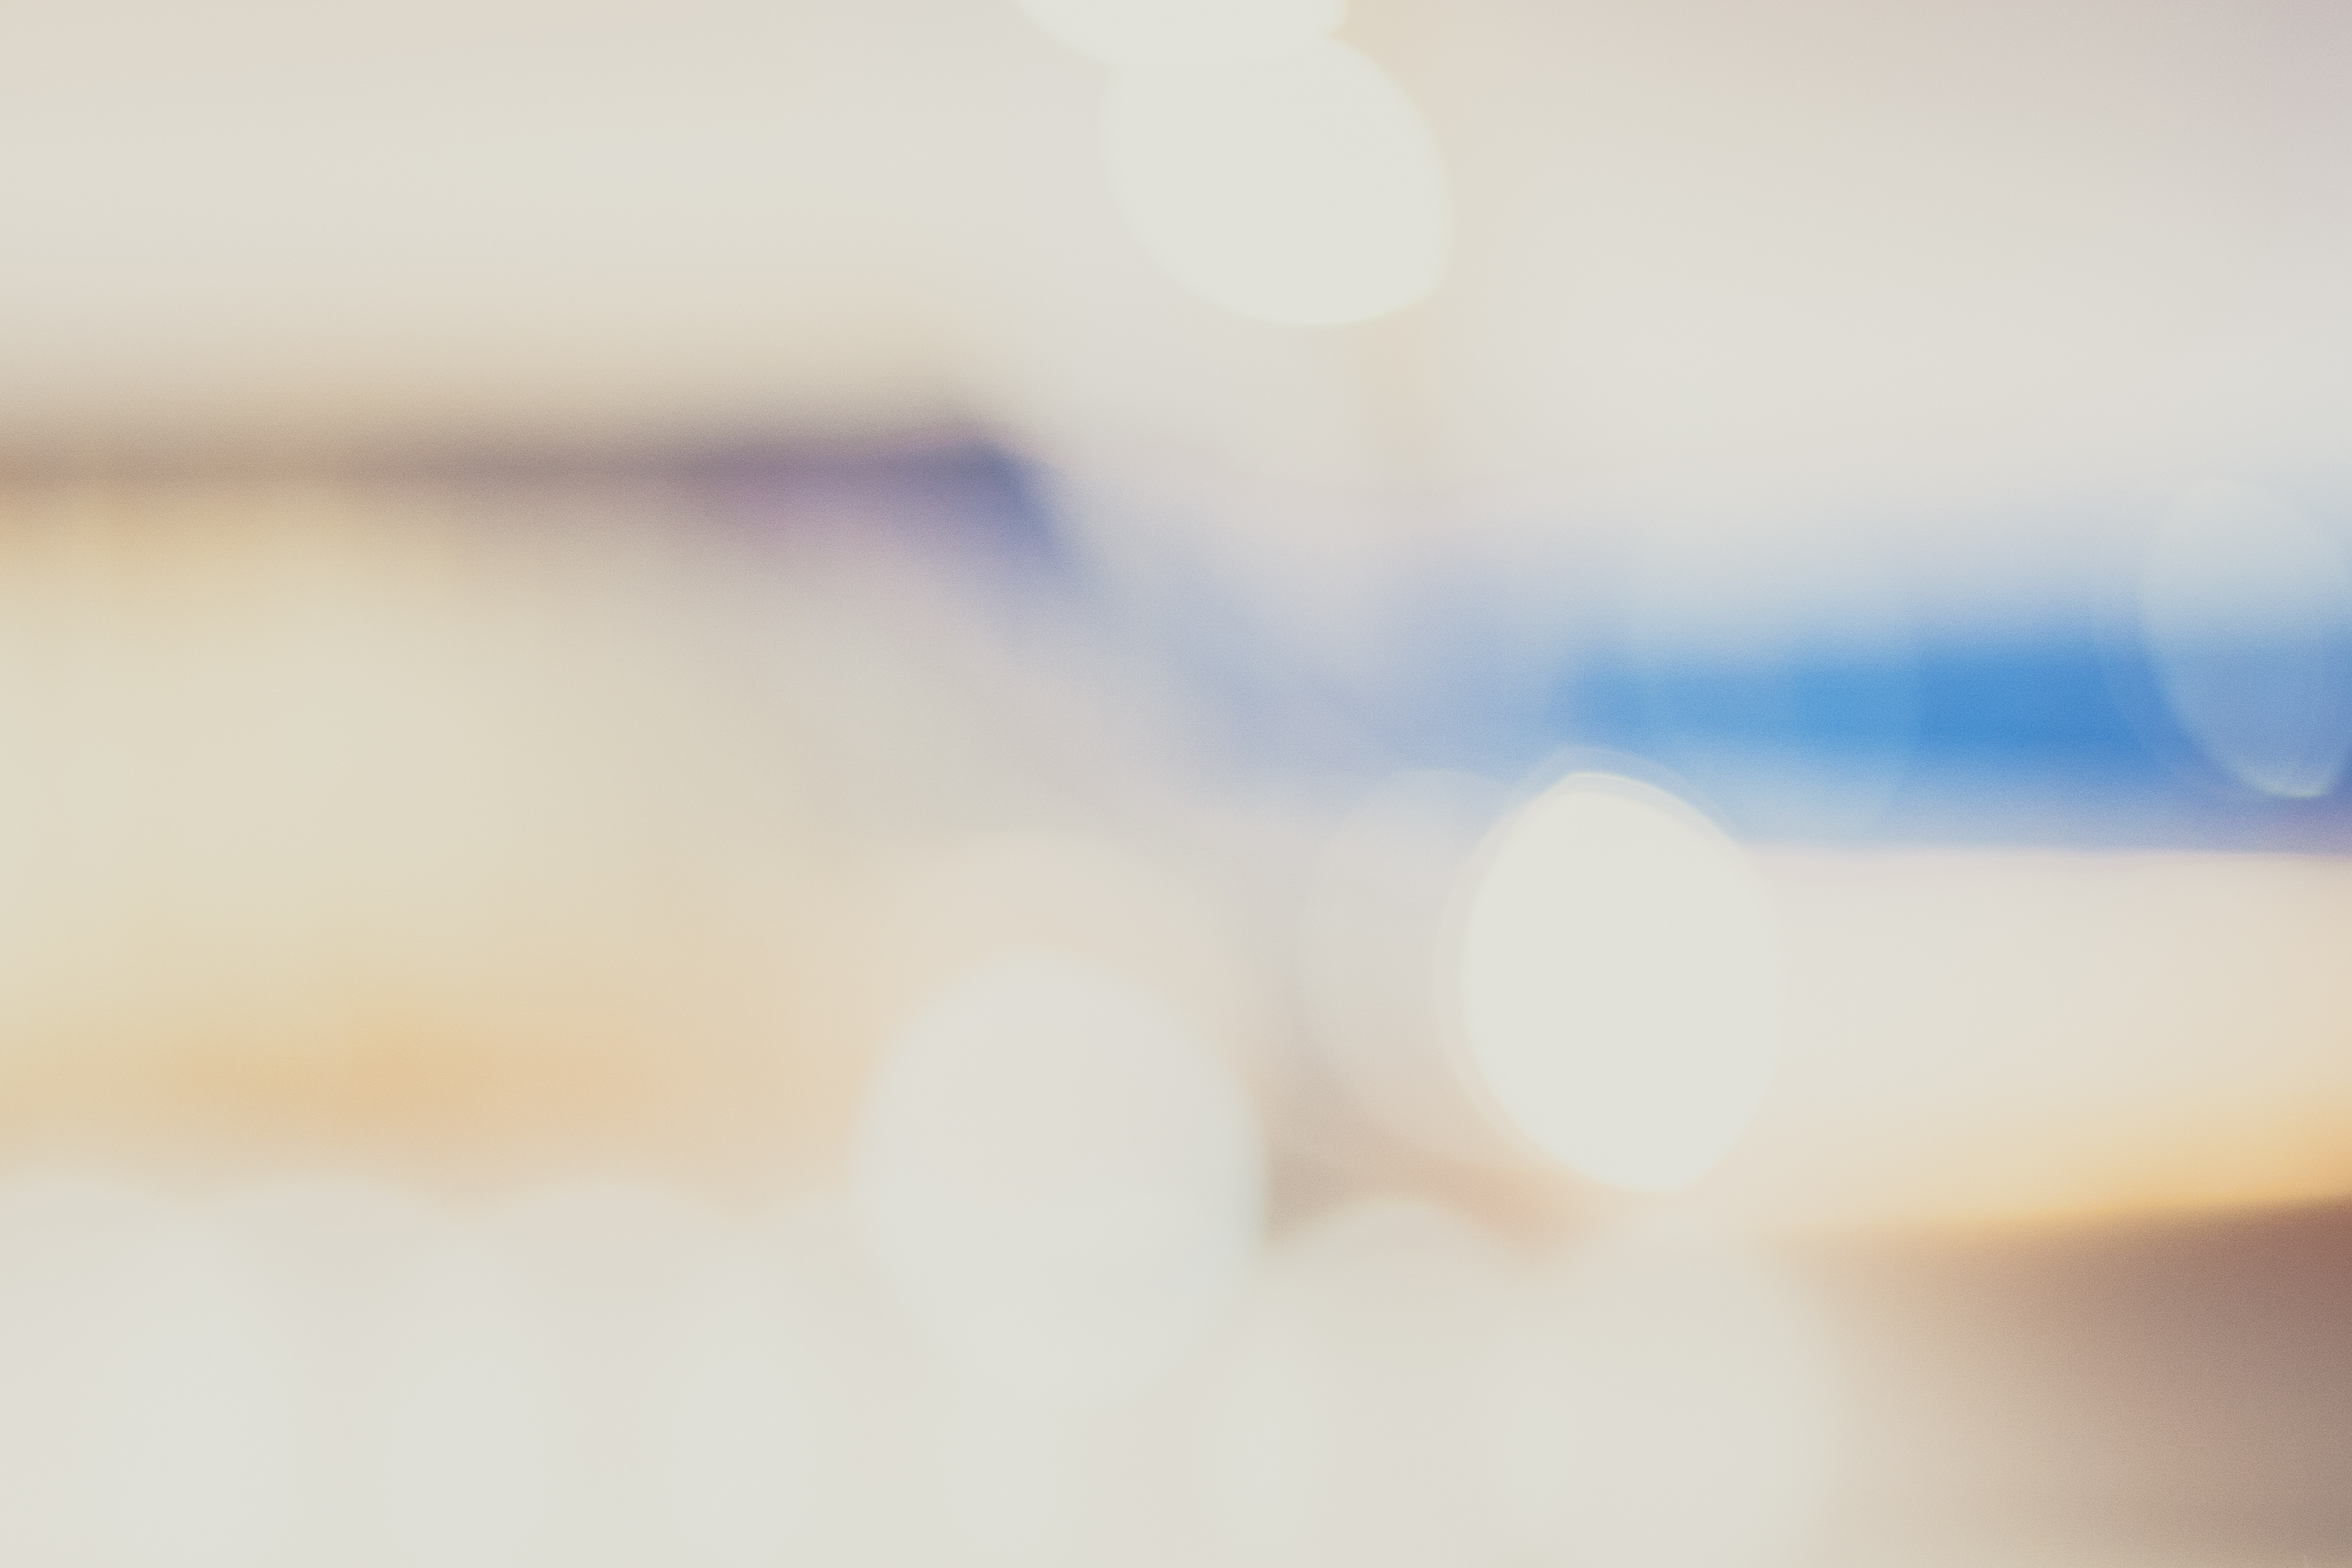
hand, light, white, sunlight, morning, petal, line, reflection, color, blue, lighting, circle, close up, shape, macro photography